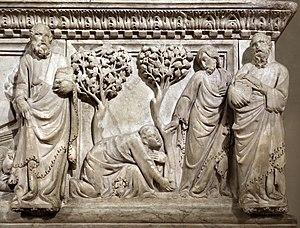
Amedeo Clemente Modigliani, né le 12 juillet 1884 à Livourne et mort le 24 janvier 1920 à Paris, est un peintre et sculpteur italien rattaché à l'École de Paris.